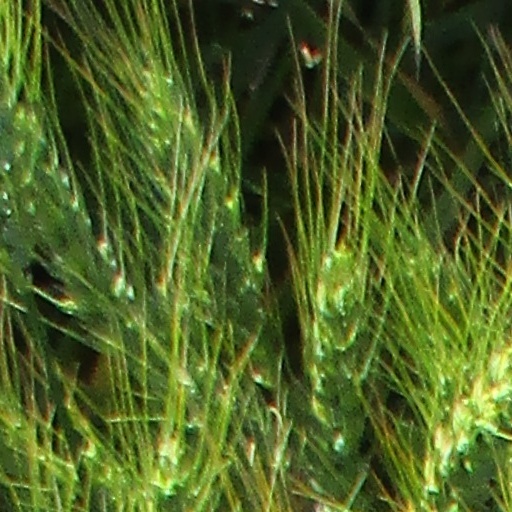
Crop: wheat